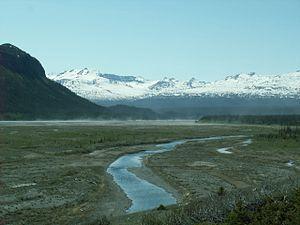
La rivière Alsek est une rivière qui coule au travers du Yukon et de la Colombie-Britannique au Canada, et de l'Alaska aux États-Unis. La rivière Alsek est inscrite depuis 1986 au Rivière du patrimoine canadien.